Kevin Hogan

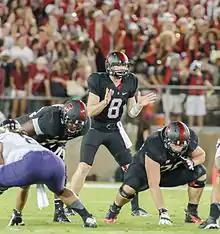
Hogan against the Washington Huskies in 2013

At Stanford University, Hogan saw extended play for the first time in his college career on November 3, 2012, when the Cardinal played the Colorado Buffaloes at Folsom Field. Hogan replaced Josh Nunes after the first two possessions and went 18-for-23 for 183 yards, throwing for two touchdowns and no interceptions, and recorded 48 rushing yards on seven carries. Following the game, Hogan was named the starting quarterback for the Cardinal, replacing Nunes. After becoming Stanford's starting quarterback, Hogan led the Cardinal to three straight regular-season victories against ranked opponents: #13 Oregon State, #2 Oregon, and #17 UCLA. When #17 UCLA and Stanford met in the 2012 Pac-12 Conference Championship six days after their regular-season meeting, Hogan led the Cardinal to a 27–24 victory, earning Most Valuable Player honors and sending the team to the 2013 Rose Bowl for the first time since 1999. At the Rose Bowl, Hogan led the Cardinal to a 20–14 victory against Wisconsin, ending the season on a five-game winning streak to finish with a 12–2 record. Despite limited playing time until late in the season, Hogan's 263 rushing yards were the seventh most by a Stanford quarterback in a season in school history.